Matthias W. Day

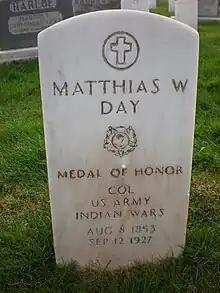
Day's headstone at San Francisco National Cemetery

From 1891 to 1895, Day was professor of Military Science and Tactics at Mount Union College in Alliance, Ohio.